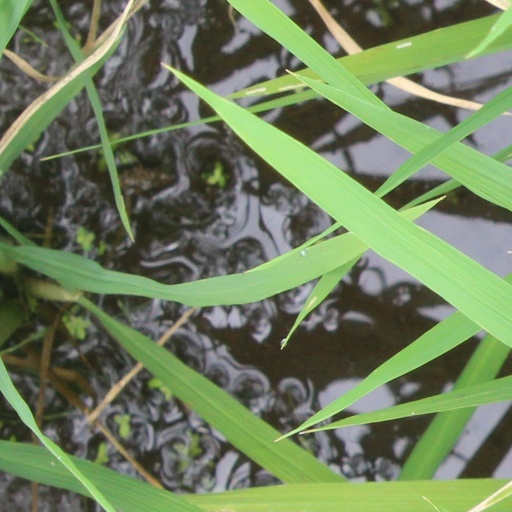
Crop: rice